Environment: real
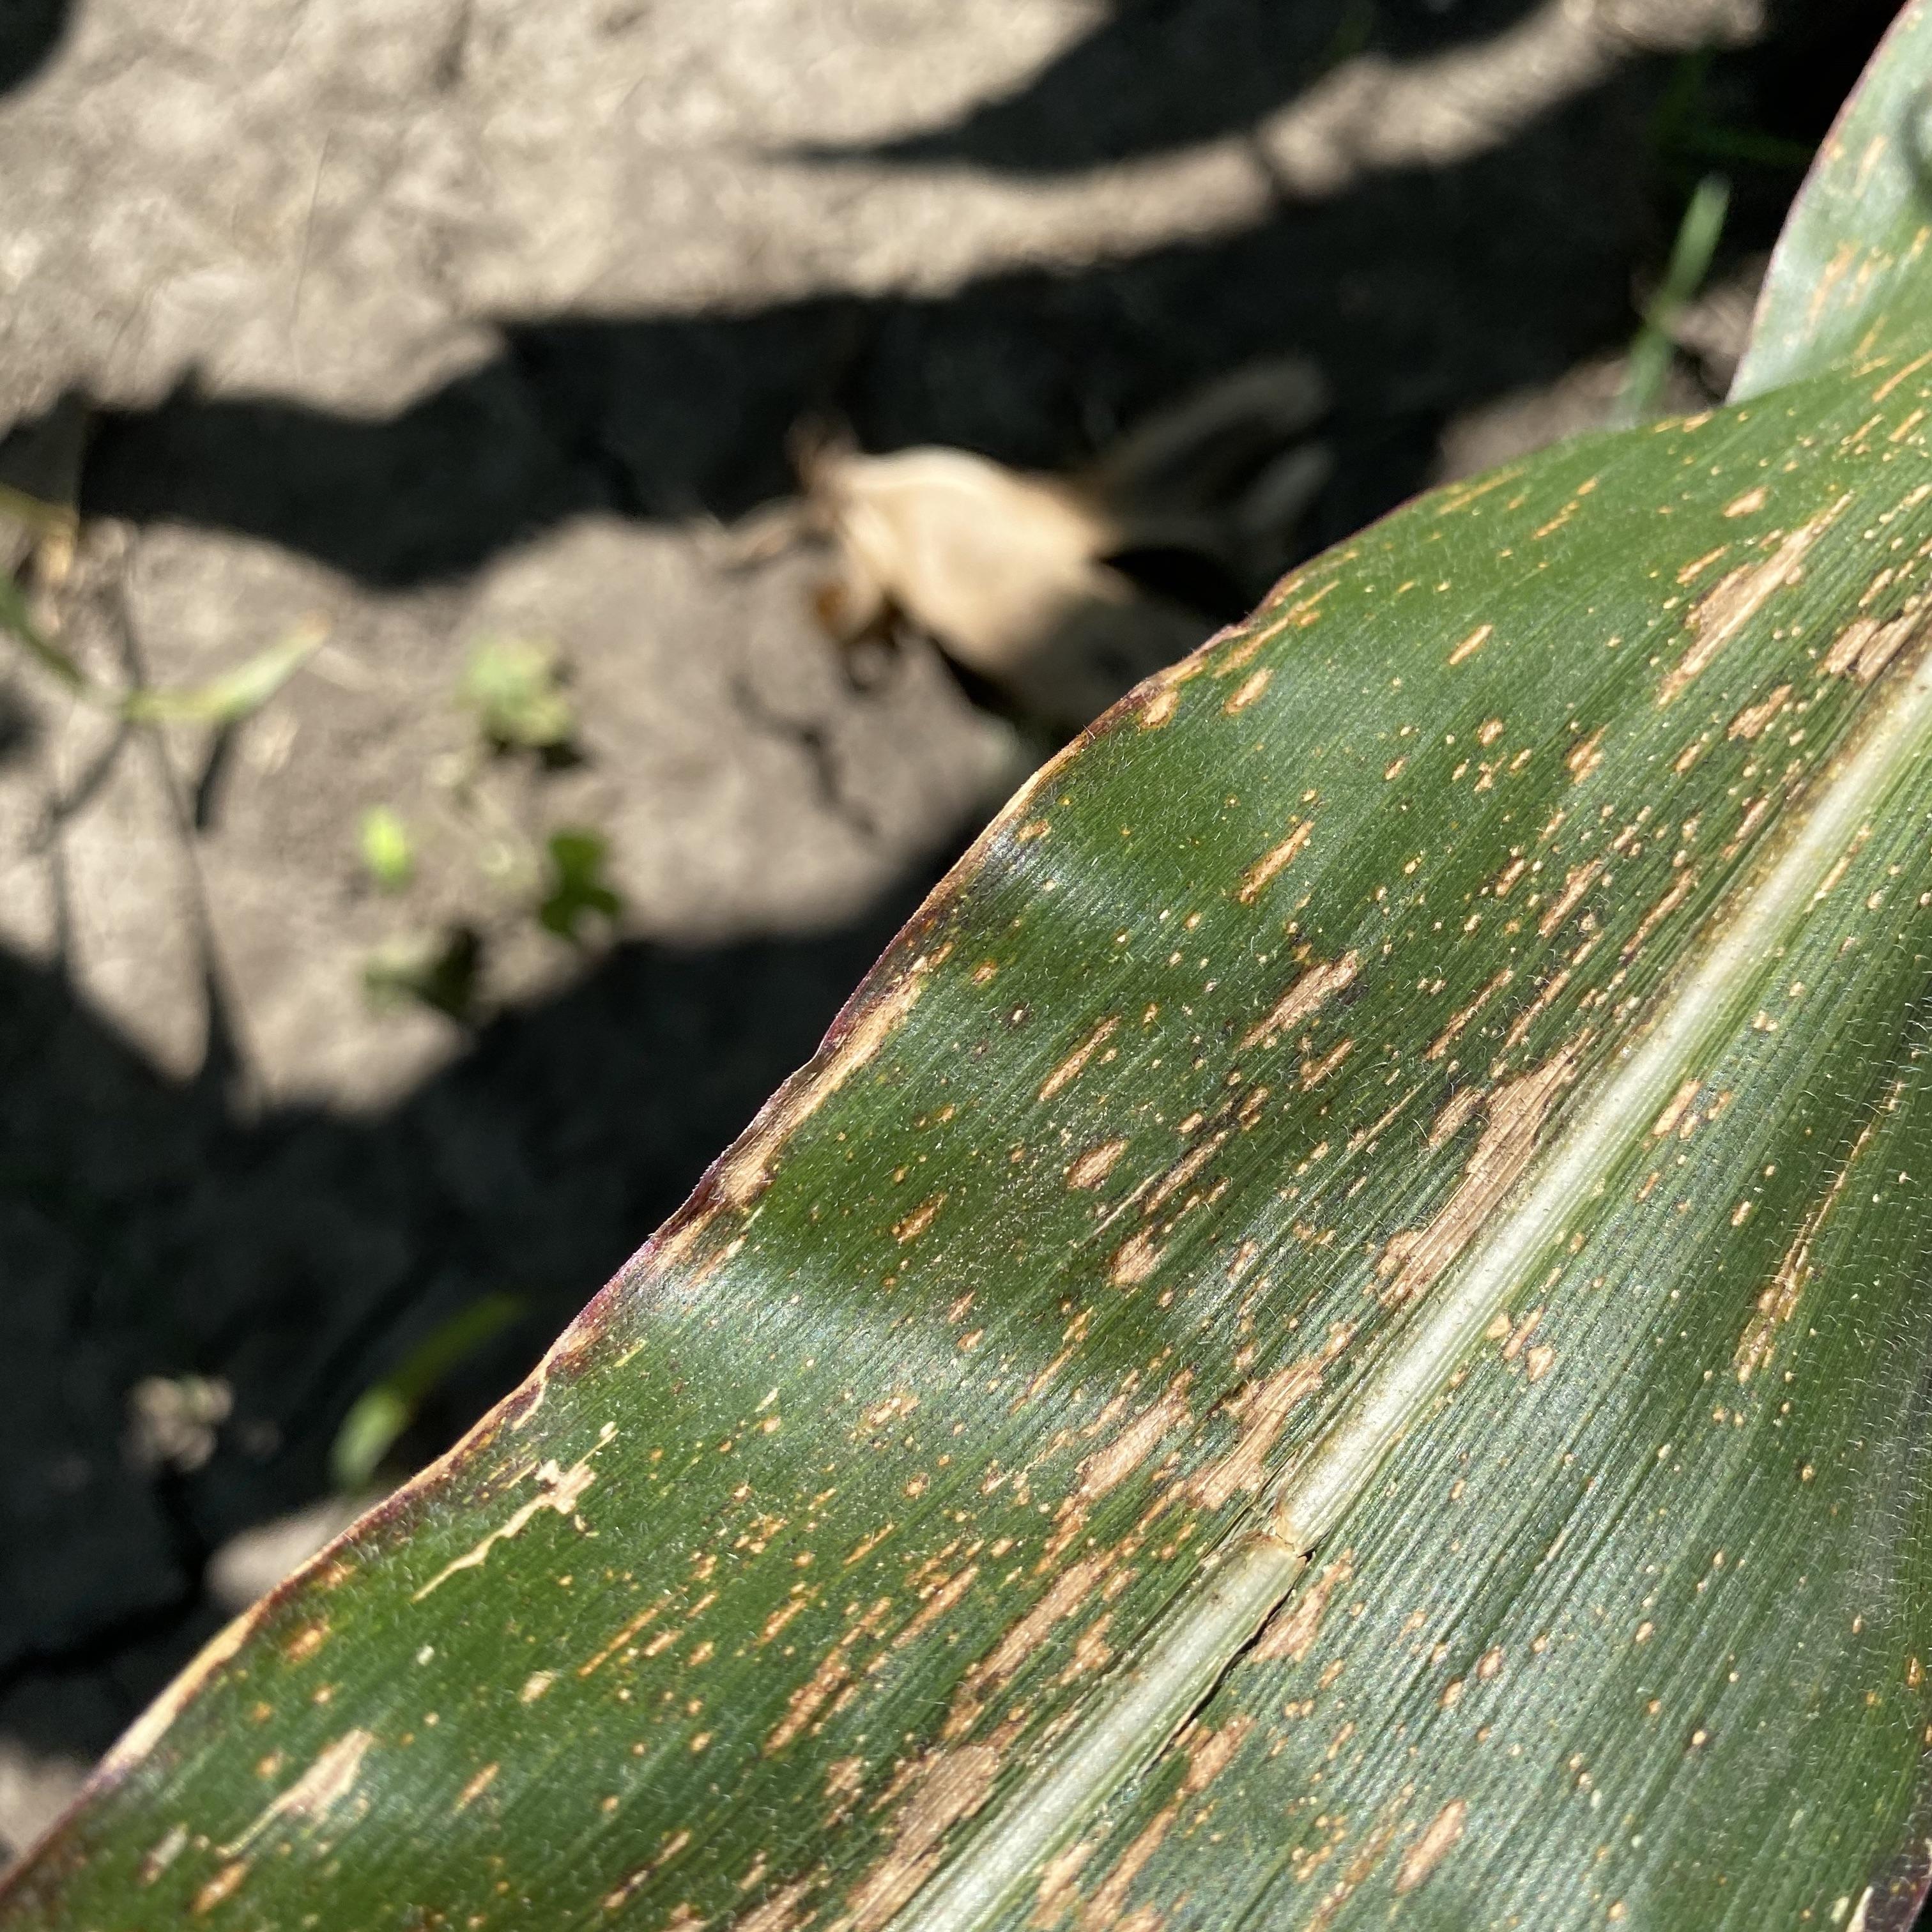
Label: gray_leaf_spot